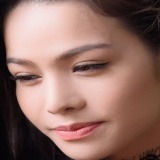
ca sĩ Nhật Kim Anh